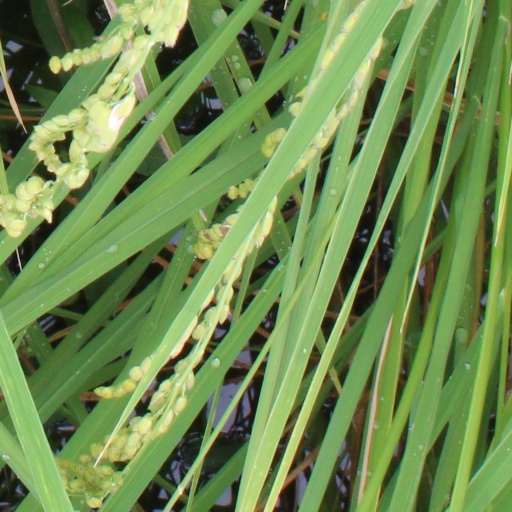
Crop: rice